Kazimierz Wiłkomirski

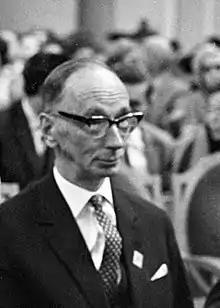

Kazimierz Wiłkomirski; (September 1, 1900, Moscow – March 7, 1995, Warsaw) was a Polish cellist, composer and conductor. Son of Alfred Wiłkomirski, brother of Maria Wiłkomirska, Wanda Wiłkomirska and violinist Michael Wilkomirski.